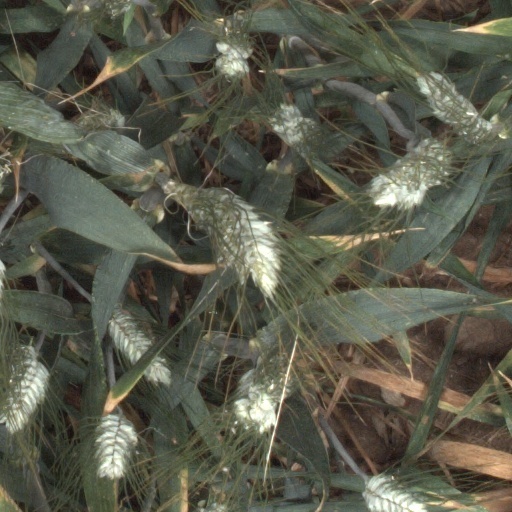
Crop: wheat